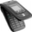
Label: telephone